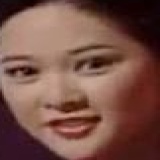
ca sĩ Như Quỳnh